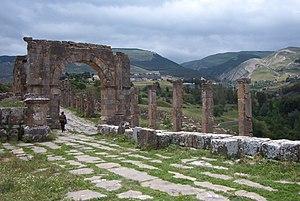
Djémila, le cardo vu depuis la basilique civile
Djemila